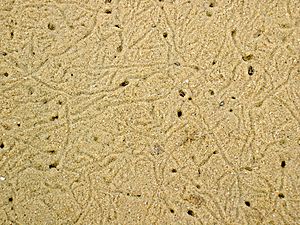
Stor dyndsnegl / Levevis
Spor i sandet efter stor dyndsnegl
Stor dyndsnegl er en marin snegl i gruppen forgællesnegle, der har en 5-7 millimeter høj skal. Den ses ofte i meget stor mængde på sand- og slikvaderne i de mere salte dele af vore farvande. Stor dyndsnegl findes ofte sammen med slikkrebsen. I Vadehavet på Sønderjyllands vestkyst har man fundet indtil 60.000 pr. kvadratmeter.